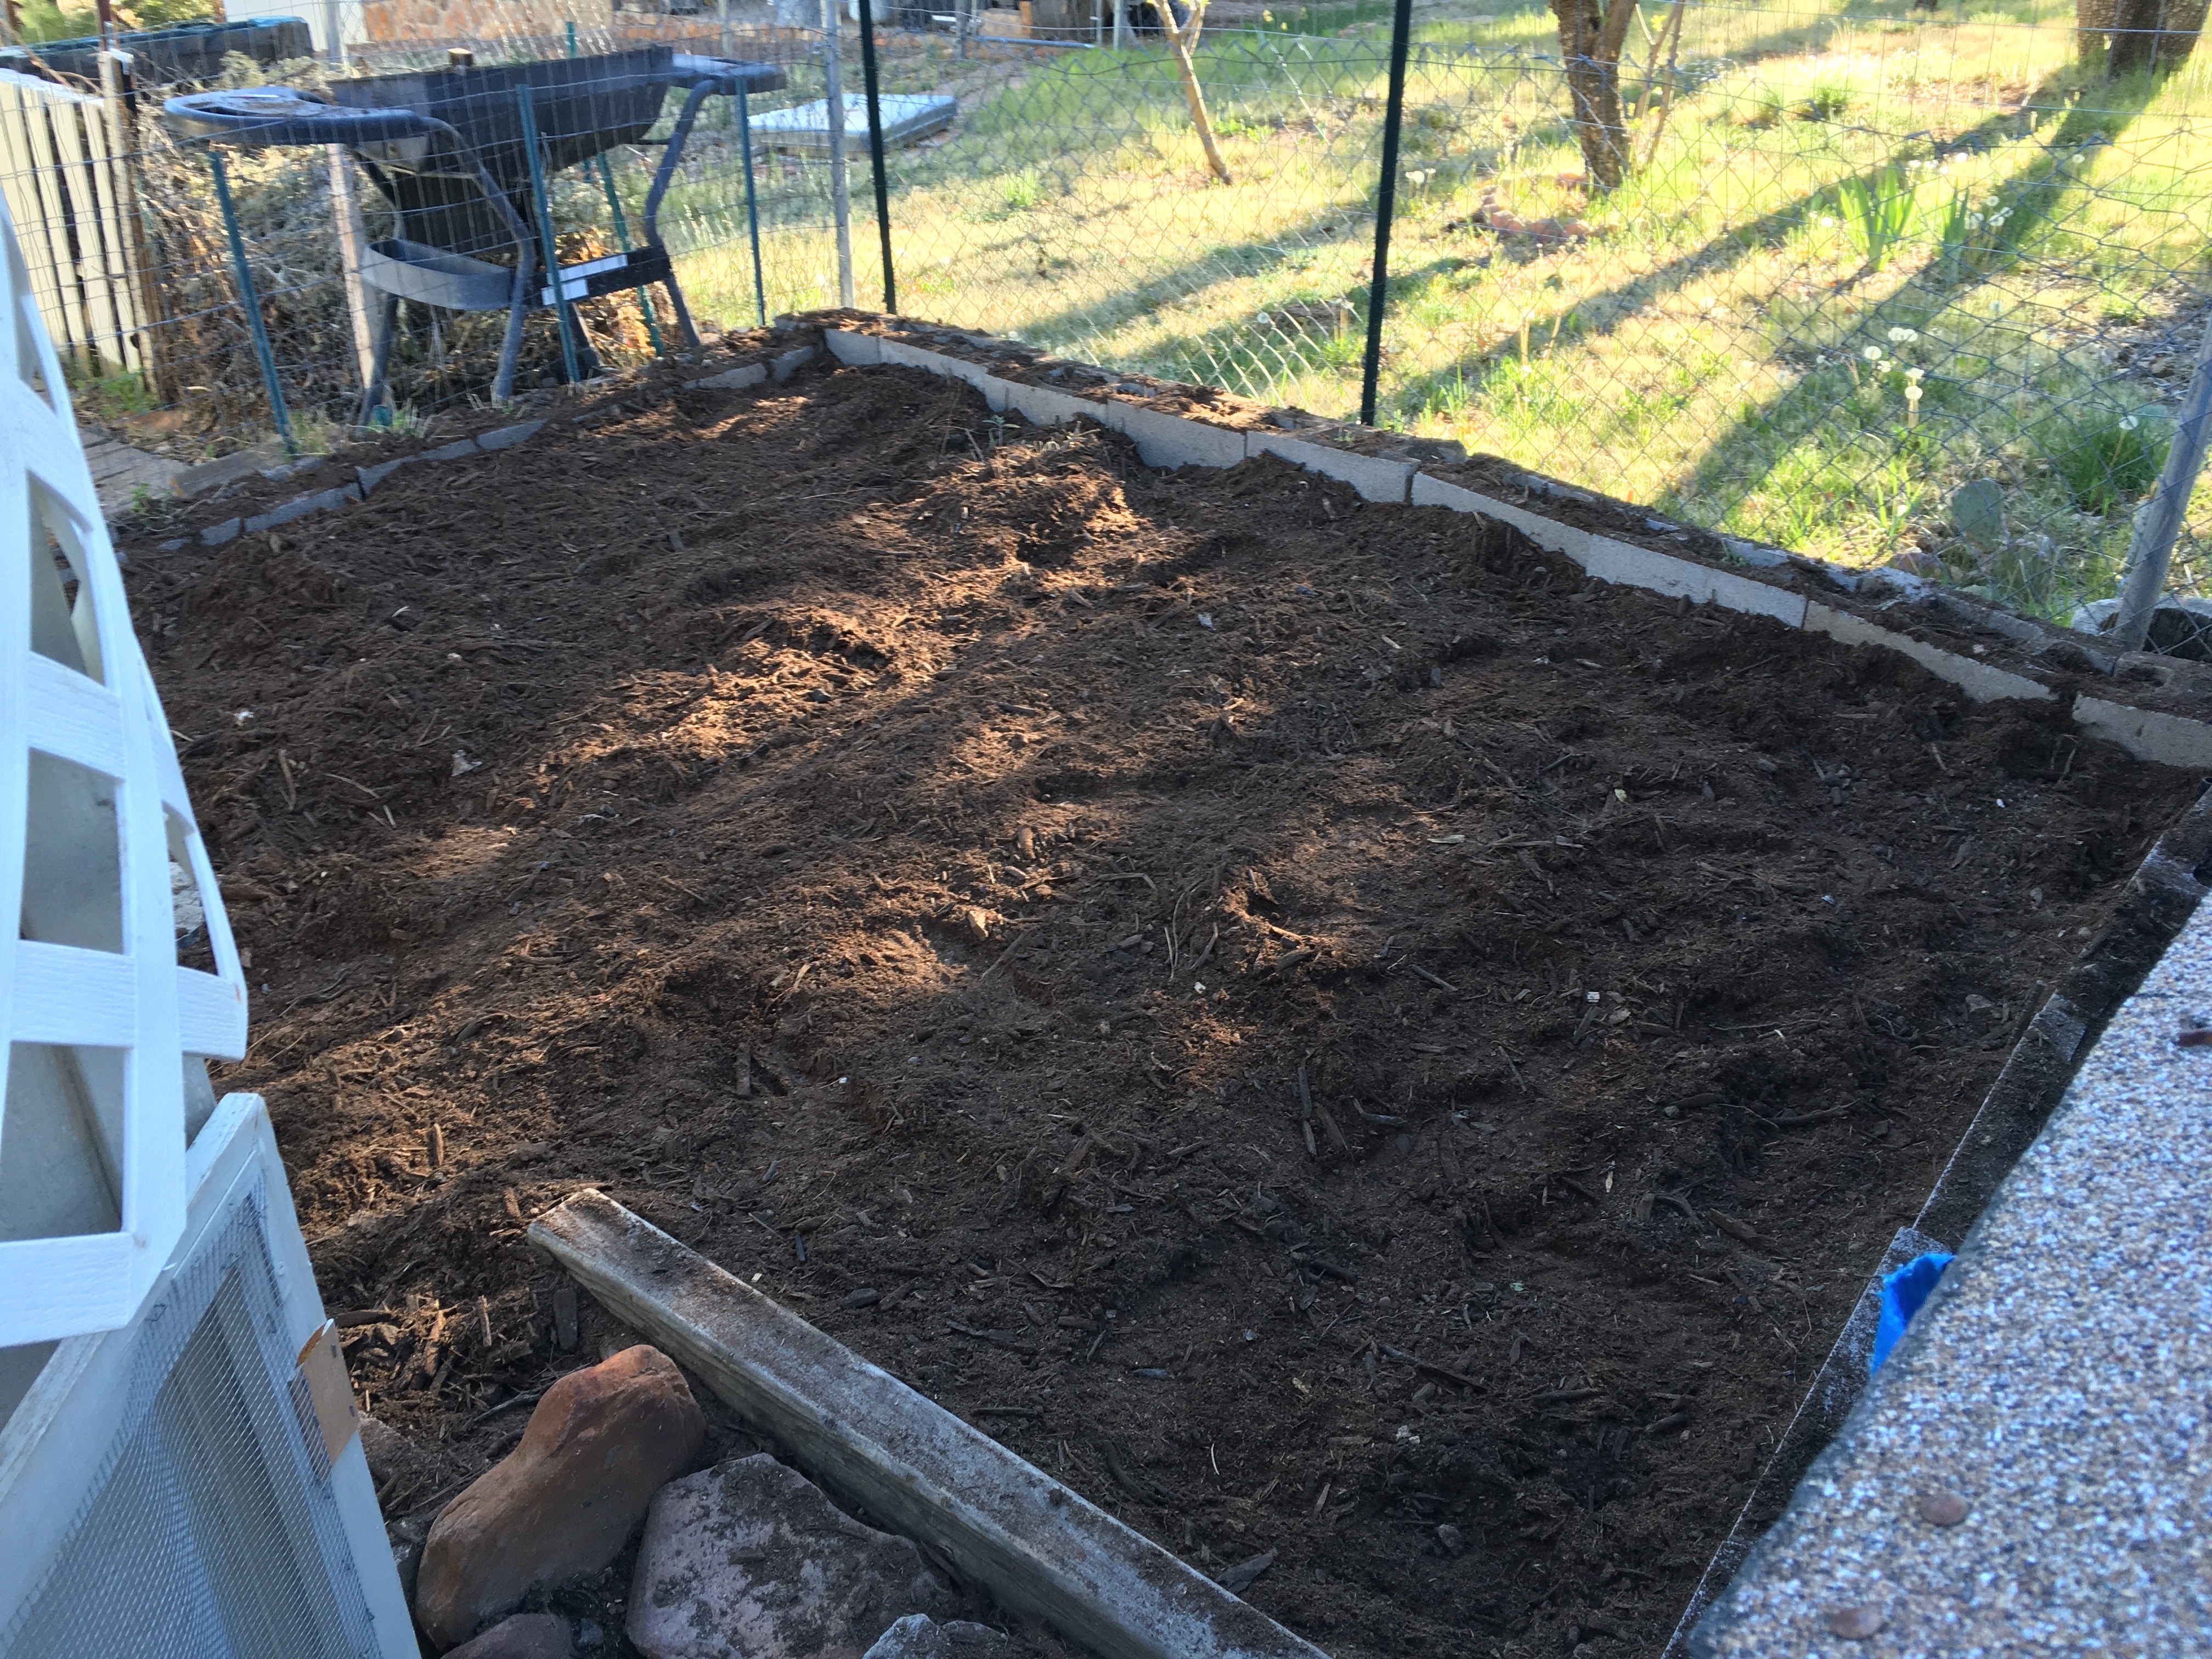
asphalt, construction, backyard, soil, garden, material, waterway, foundation, yard, outdoor structure